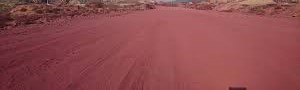
Soil type: Red soil